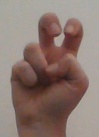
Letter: toot